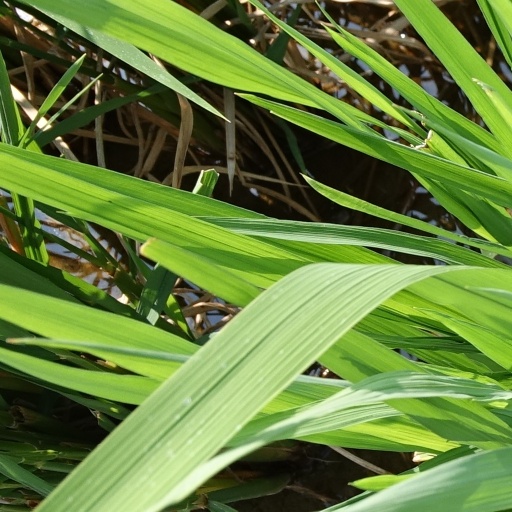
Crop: rice